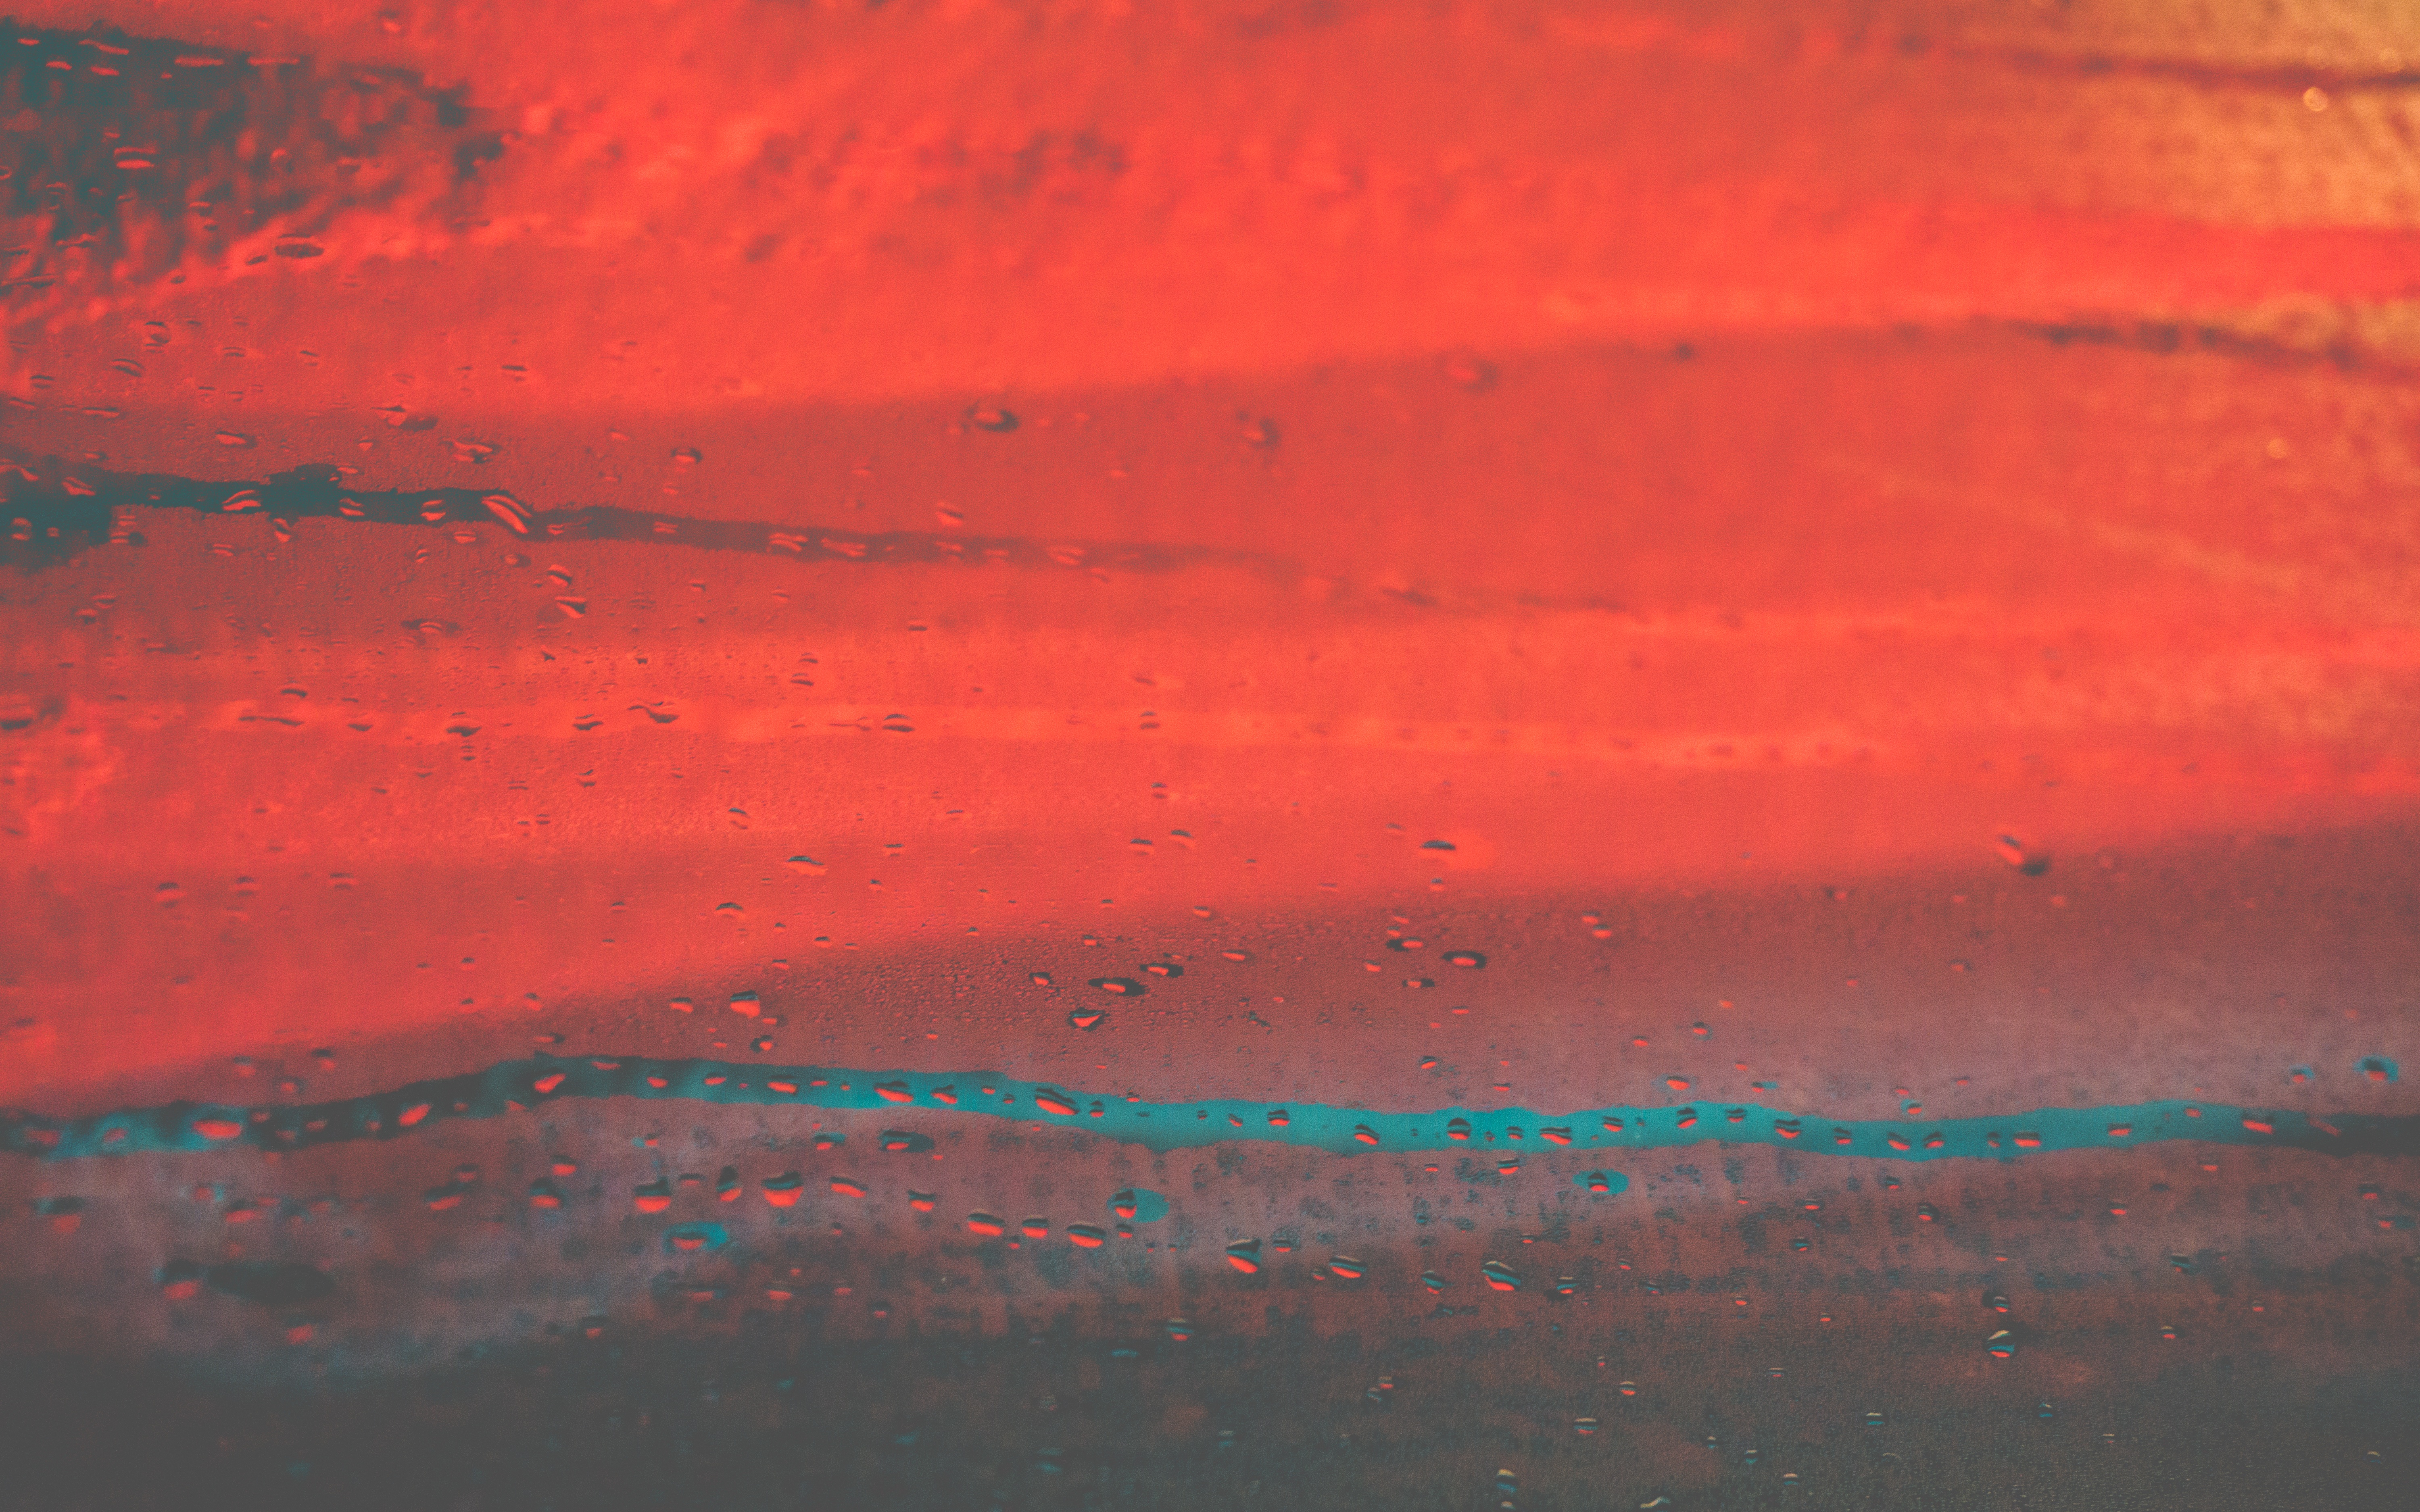
sea, horizon, cloud, sky, sunrise, sunset, texture, wave, dawn, atmosphere, dusk, evening, reflection, red, blue